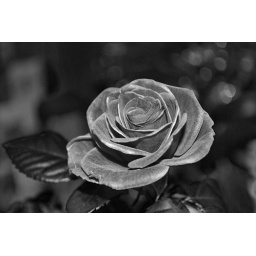
close up shot converted to black and white in processing.